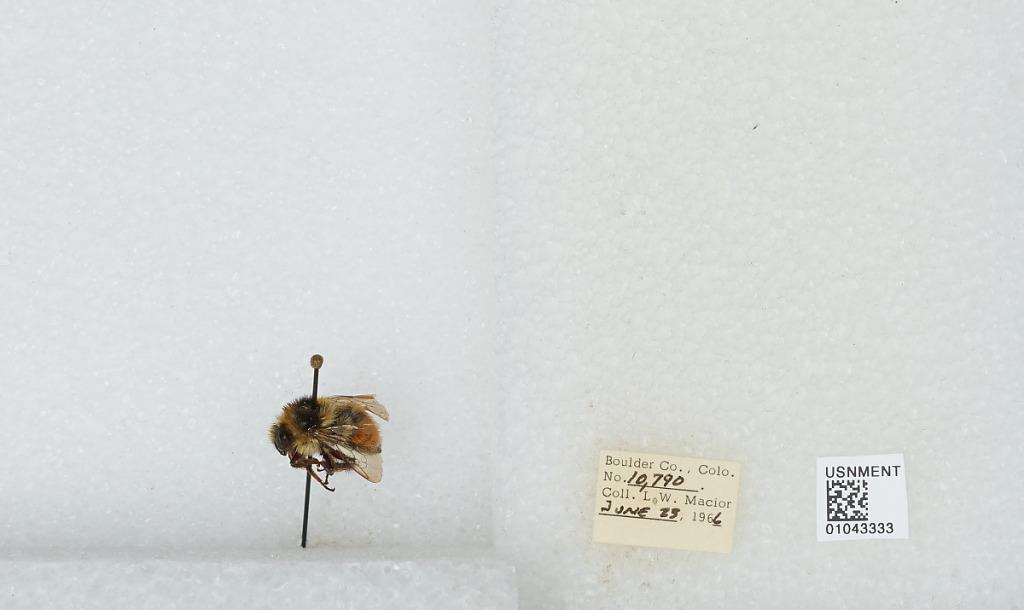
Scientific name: Bombus (Pyrobombus) bifarius Cresson
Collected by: L. Macior
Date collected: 1966-6-23
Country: United States
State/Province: Colorado
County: Boulder
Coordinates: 40.09, -105.36